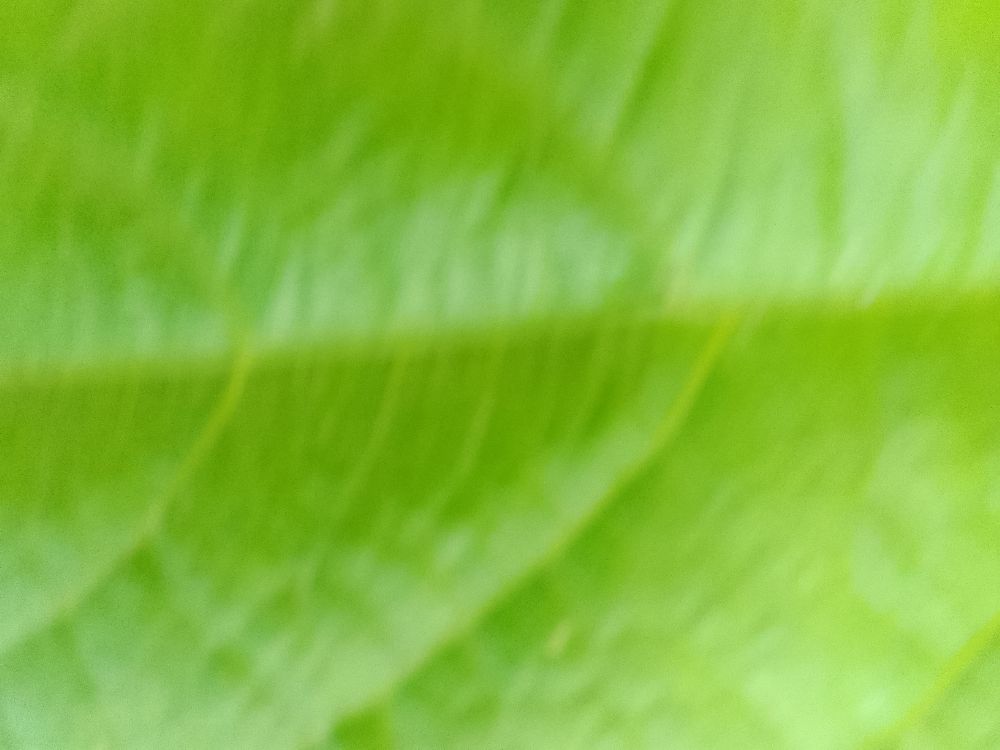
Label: healthy